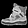
Label: Ankle boot